Wolfpack (naval tactic)

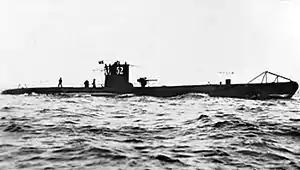

With the outbreak of the Second World War the U-boat Arm found the success of the pre-war trials had created some complacency; when these tactics were first tried in October 1939 (Hartmann's wolfpack) they were a failure; Hartmann found he was unable to exercise any tactical control from his boat at sea and the convoy attack was unsuccessful, while three U-boats were lost in the operation. A second attempt the following month also failed. A further attempt in June 1940 following the Norwegian campaign (Rösing's wolfpack) also failed, leading to a re-think of German tactics.